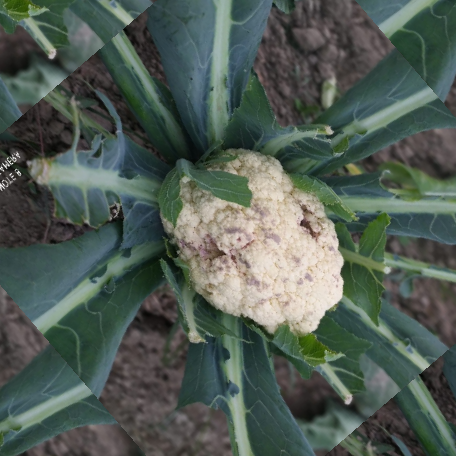
Label: Bacterial spot rot